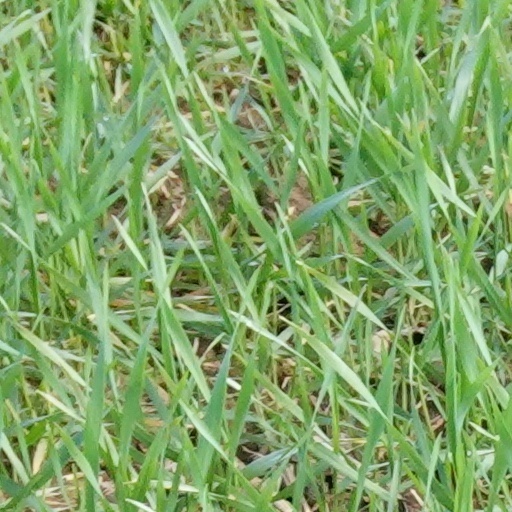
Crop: wheat